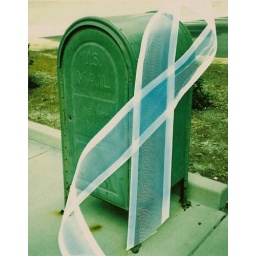
The blue you see is a red ribbon I laid over the paper while exposing it.